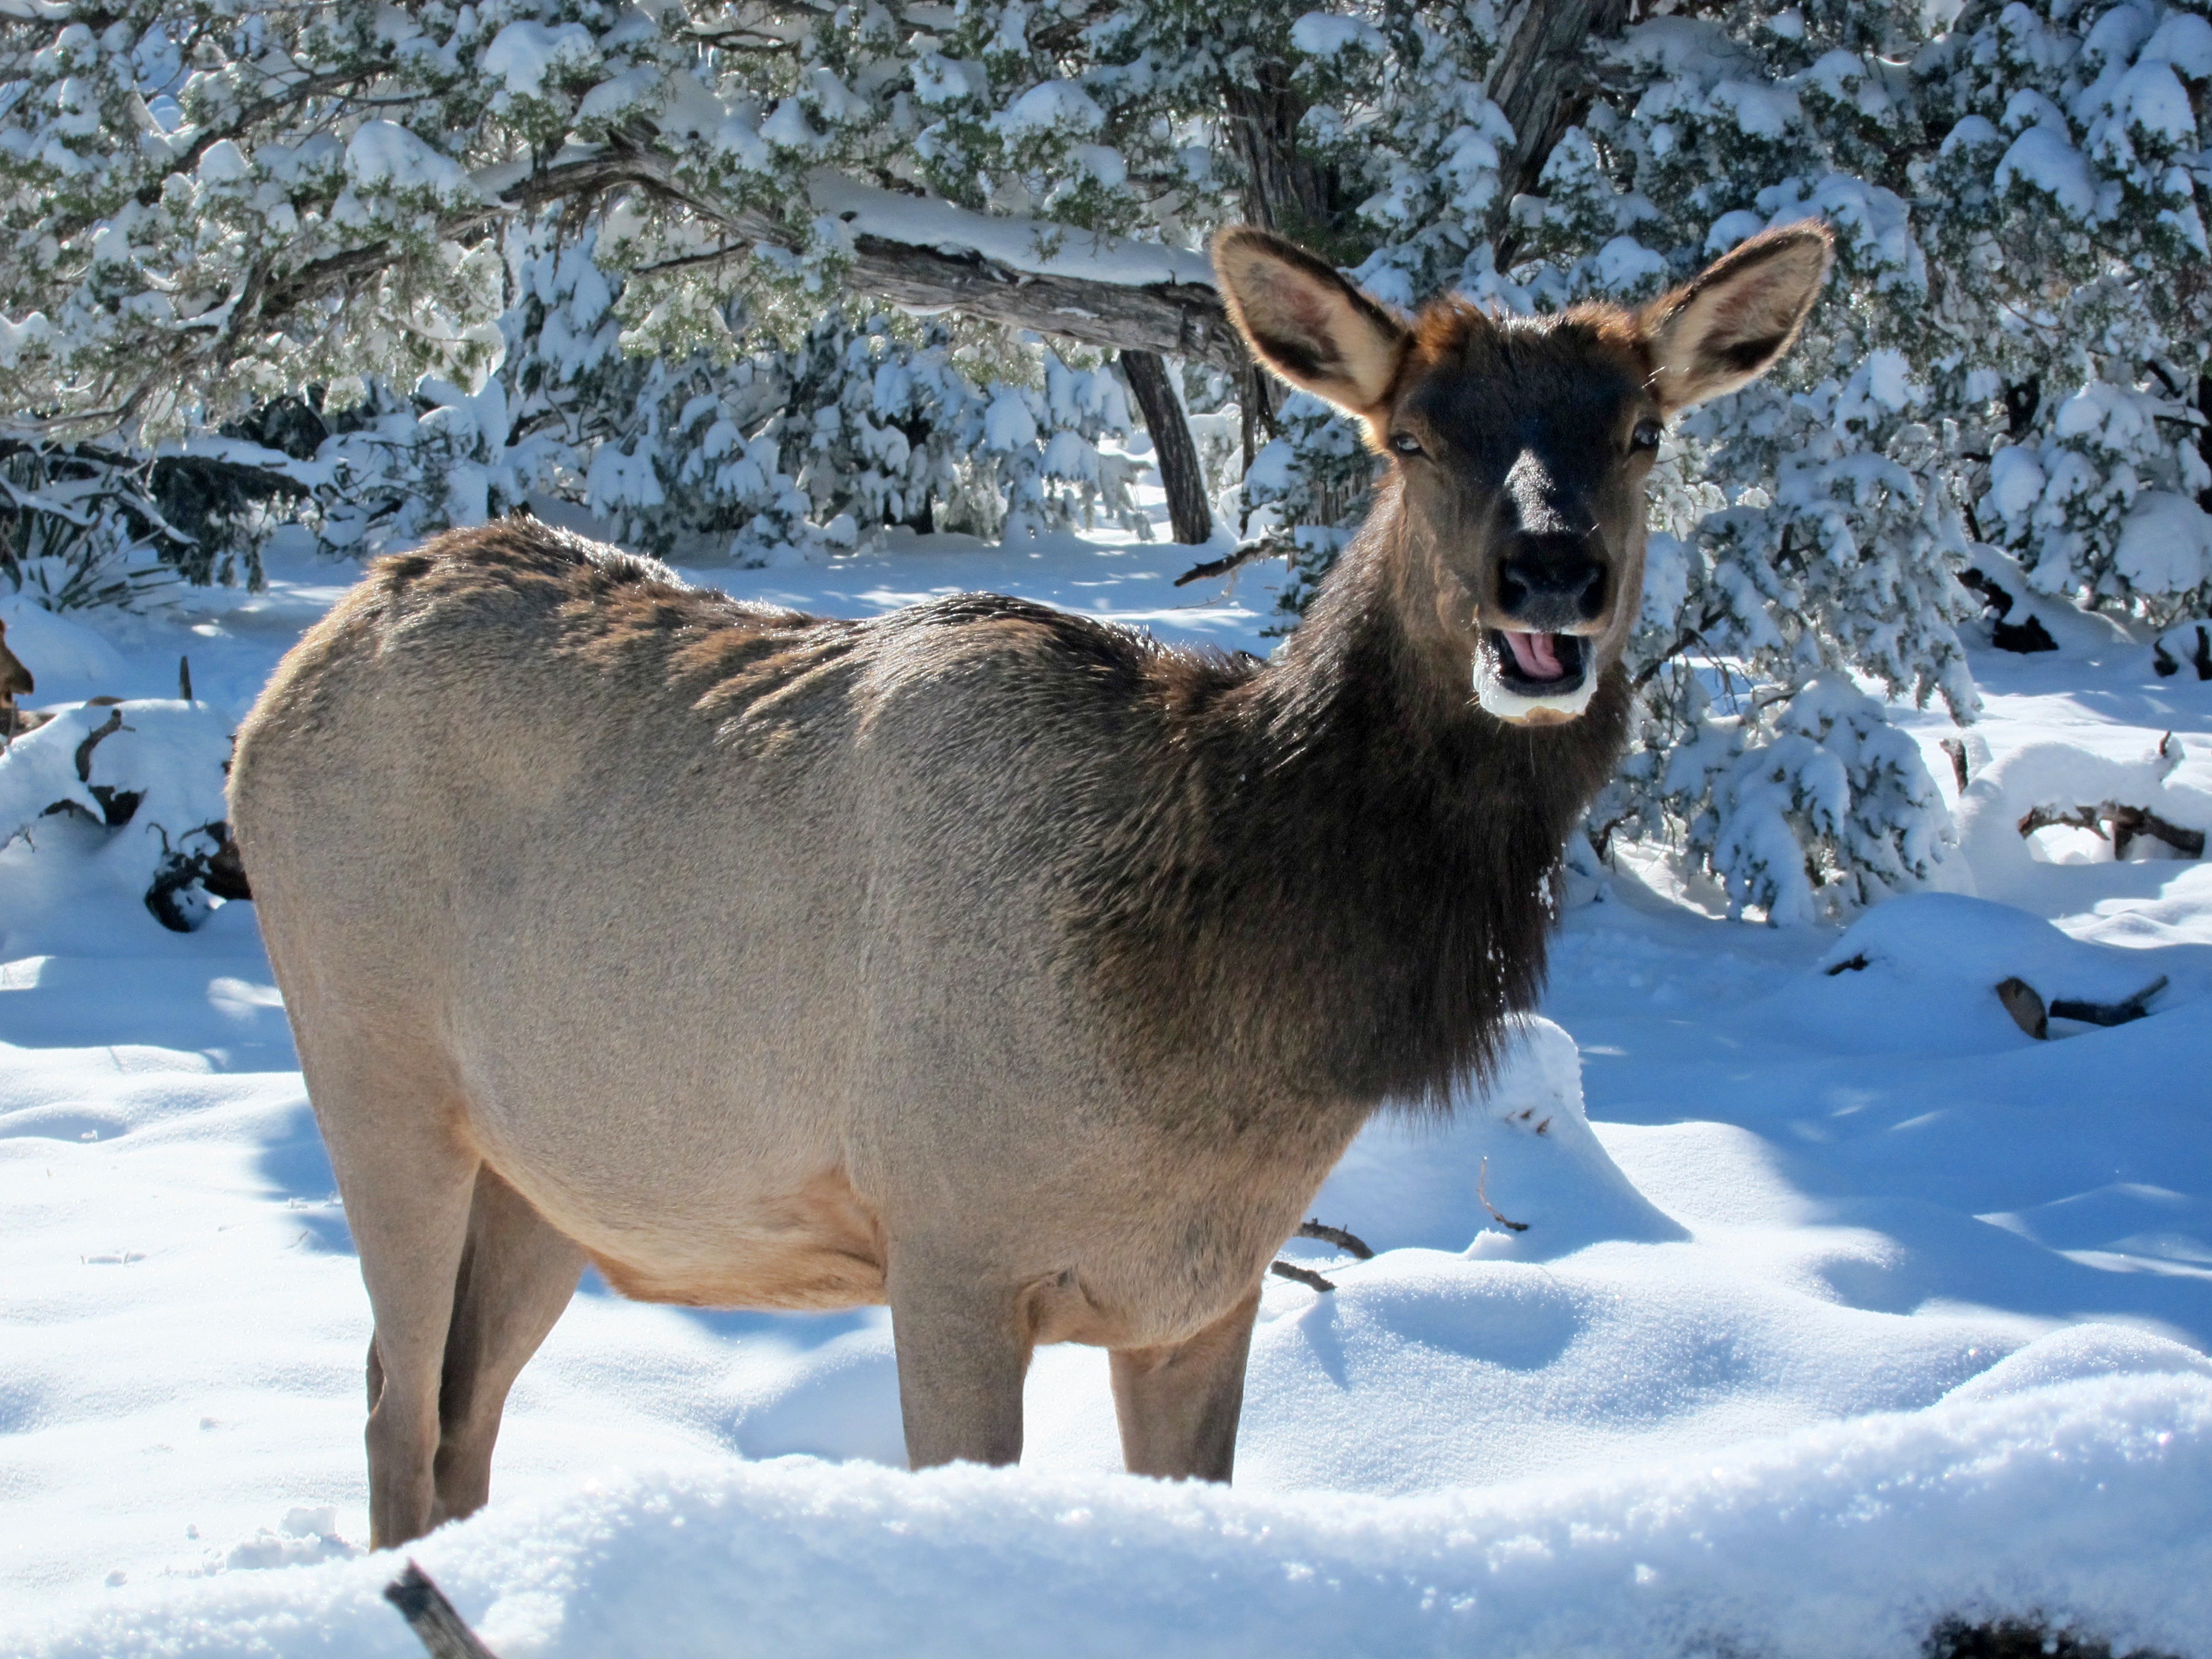
landscape, nature, forest, snow, winter, animal, wildlife, wild, deer, scenery, mammal, grand canyon, fauna, arizona, reindeer, vertebrate, elk, white tailed deer